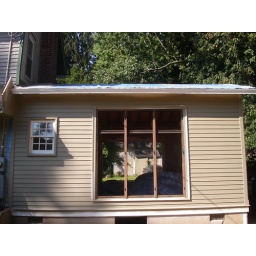
antique window before stained glass panels were put in